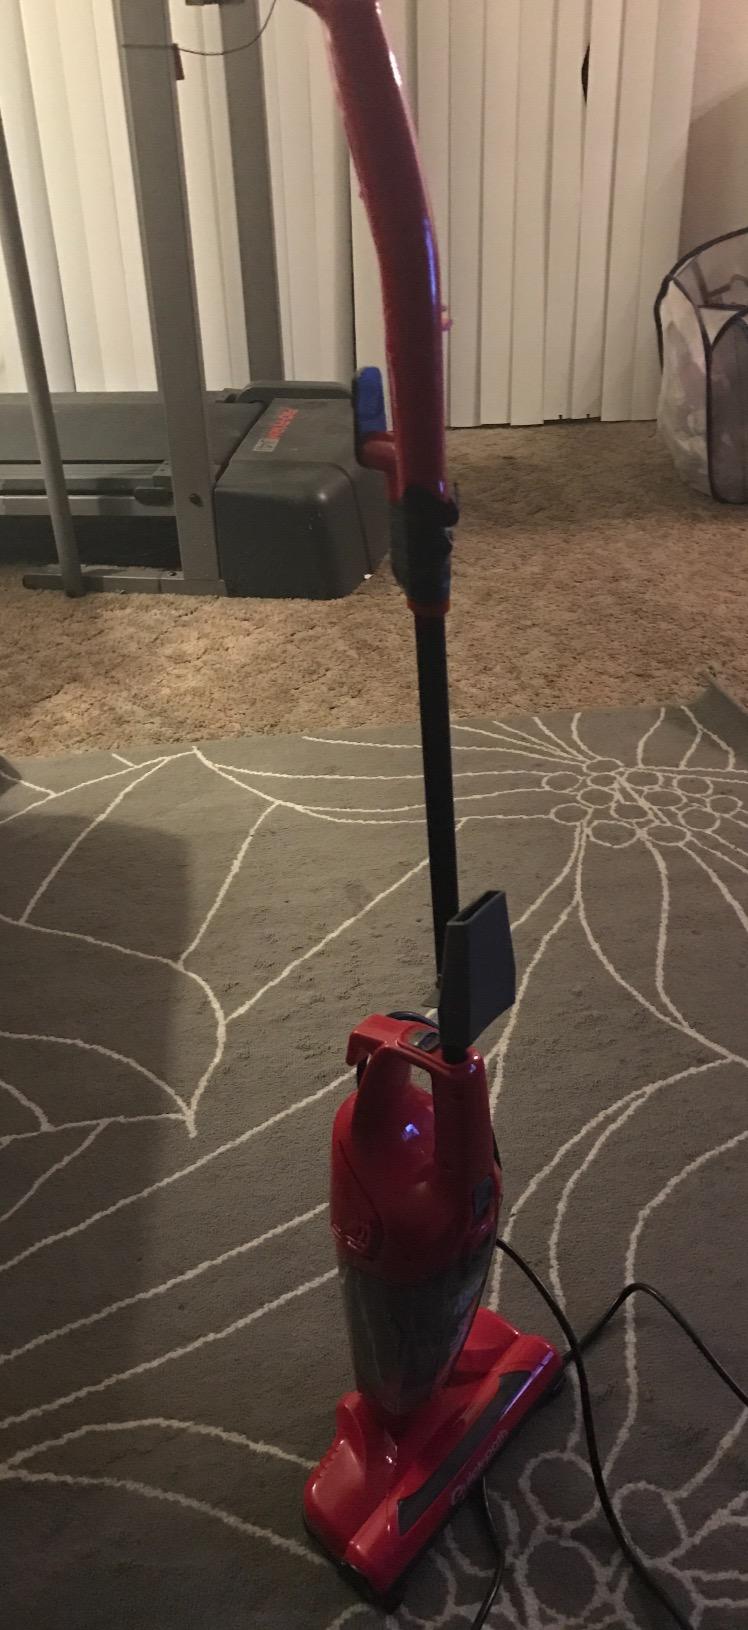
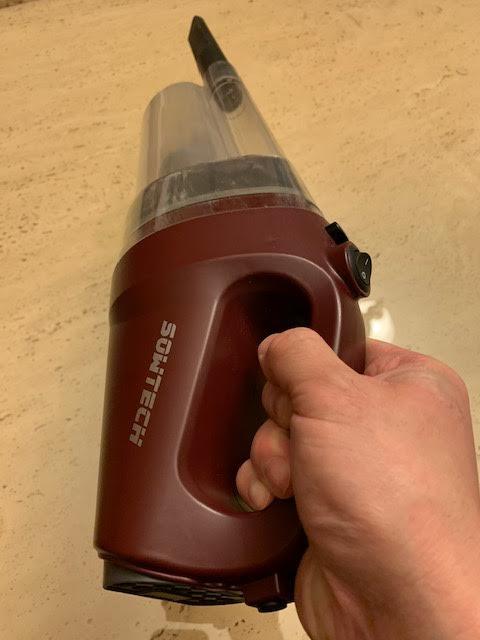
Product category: items_vacuum
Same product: no